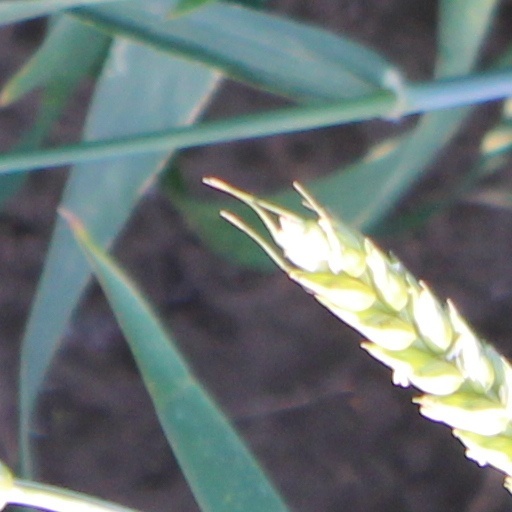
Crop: wheat